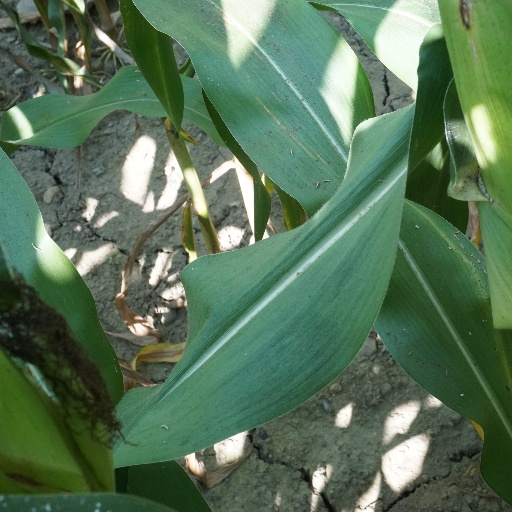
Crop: maize; corn